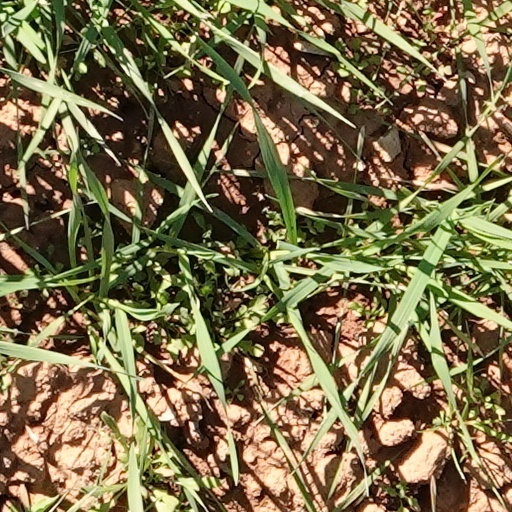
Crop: wheat